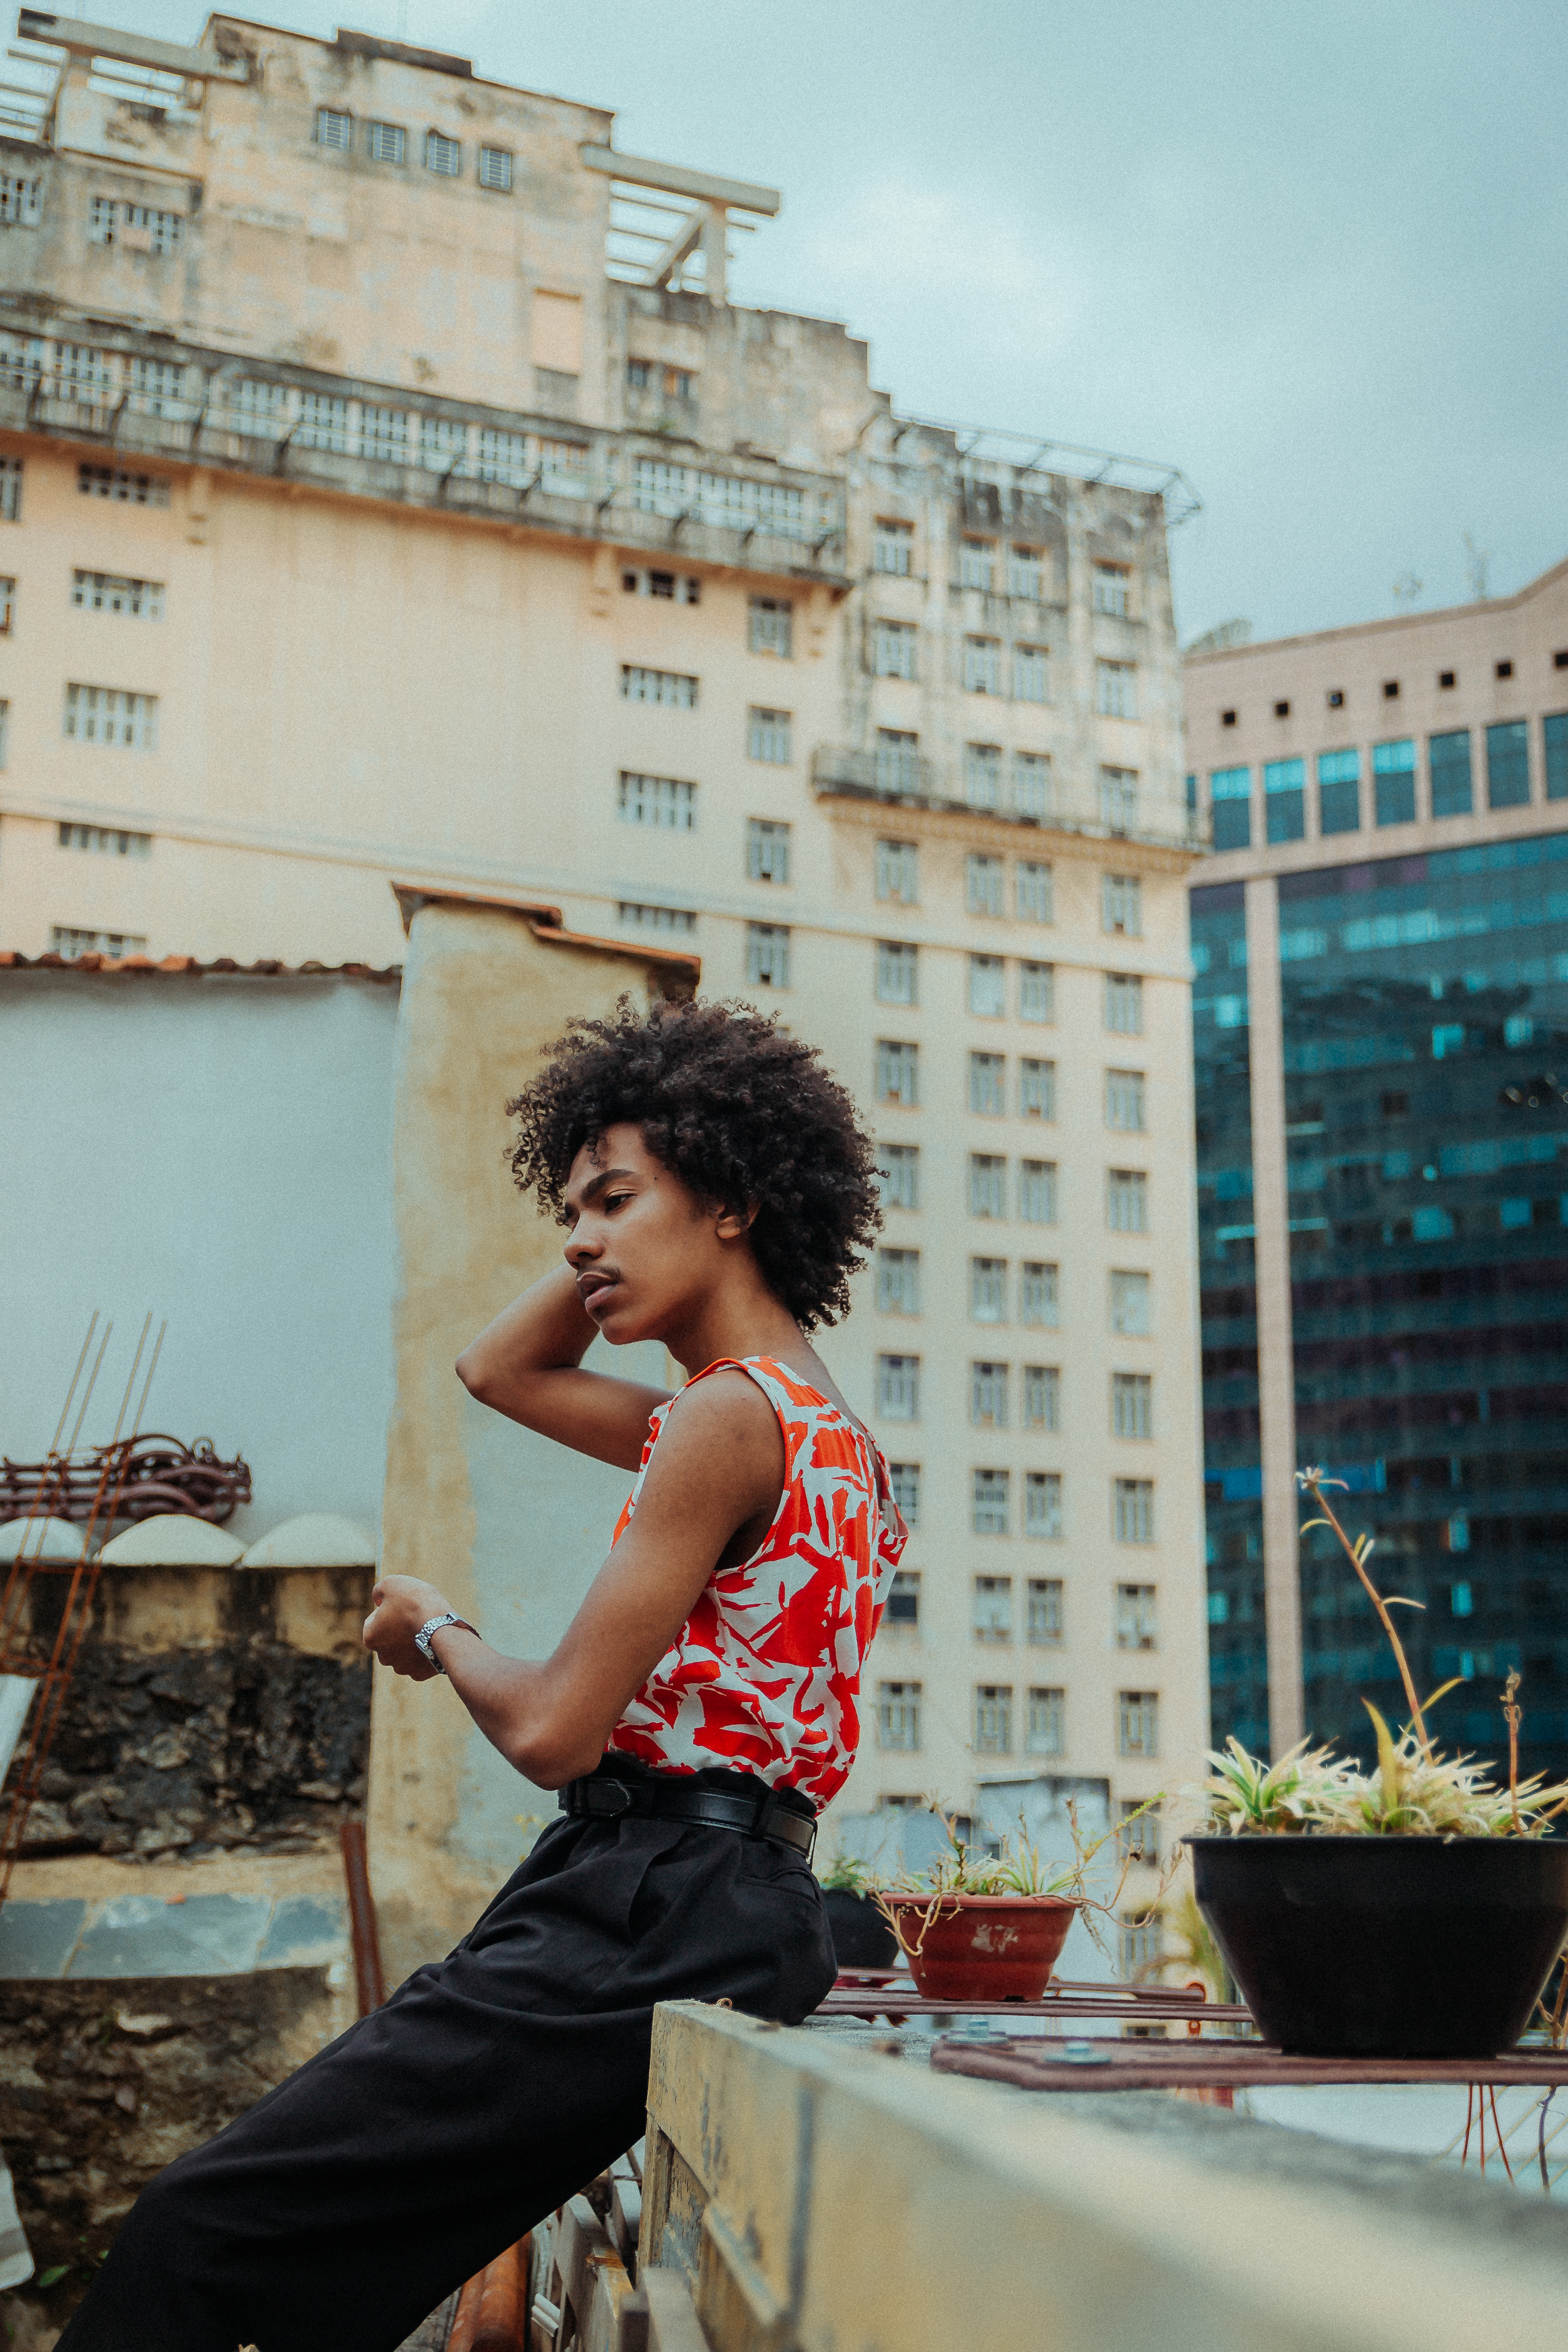
photograph, red, beauty, yellow, snapshot, fashion, urban area, photography, dress, photo shoot, leg, sitting, architecture, model, black hair, plant, tourism, window, city, leisure, balcony, vacation, street, happy, style